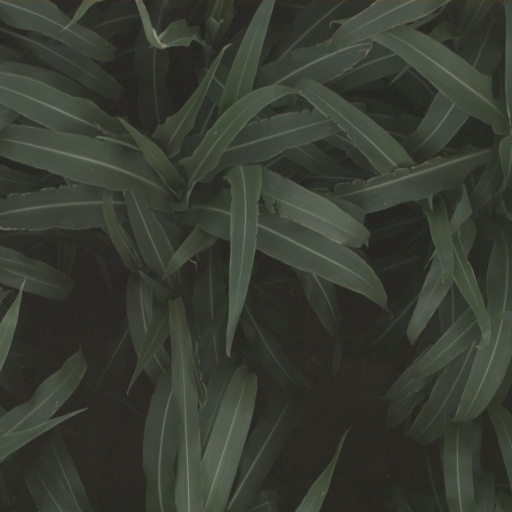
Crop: sorghum